Tijuana Mexico Temple

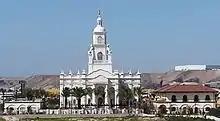
Construction of the Tijuana Mexico Temple nearly complete

The Tijuana Mexico Temple was announced by church president Thomas S. Monson on October 2, 2010, during general conference. A 9.4‑acre (3.8 ha) property in southeastern Tijuana, near Cerro Colorado, in Mexico was selected as the site. Plans called for a structure of 33,367 square feet.